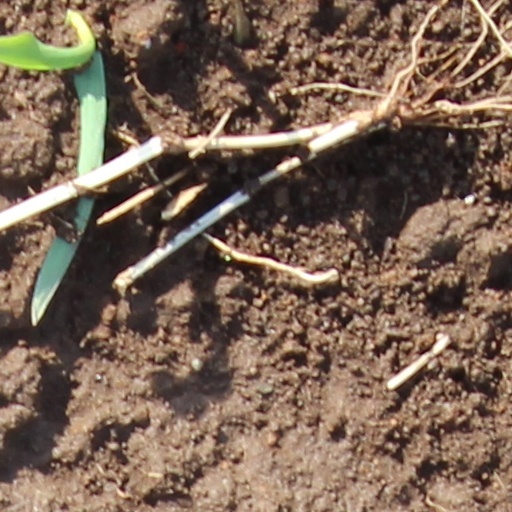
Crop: wheat